History of the Roman Empire

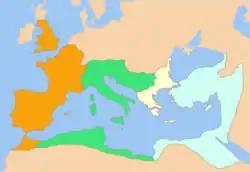
Division of the Roman Empire among the "caesares" appointed by Constantine I: from west to east, the territories of Constantine II, Constans, Dalmatius and Constantius II

Severus Alexander was adopted as son and "Caesar" by his slightly older and very unpopular cousin, the emperor Elagabalus at the urging of the influential and powerful Julia Maesa — who was grandmother of both cousins and who had arranged for the emperor's acclamation by the Third Legion. On March 6, 222, when Alexander was just fourteen, a rumour went around the city troops that Alexander had been killed, triggering a revolt of the guards that had sworn his safety from Elegabalus and his accession as emperor. The eighteen-year-old Emperor Elagabalus and his mother were both taken from the palace, dragged through the streets, murdered and thrown in the river Tiber by the Praetorian Guard, who then proclaimed Severus Alexander as "Augustus".